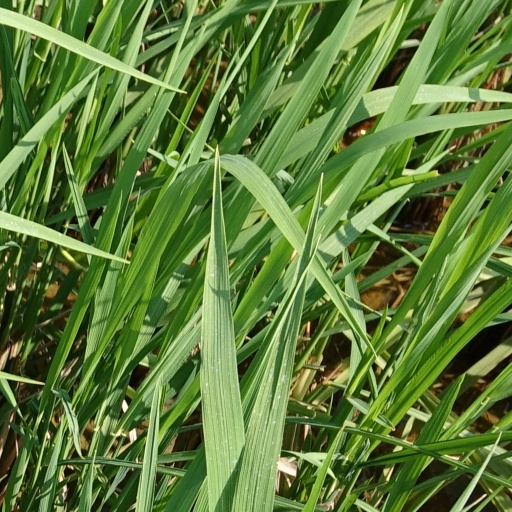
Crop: rice